Beehive

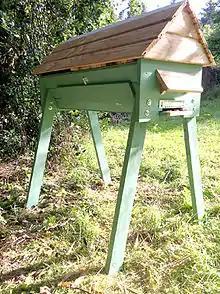
Top bar hive

Langstroth hives are named for Rev. Lorenzo Langstroth, who patented his design in the United States on October 5, 1852. It was based on the ideas of Johann Dzierzon and other leaders in apiculture. It combines a top-worked hive with hanging frames and the use of bee spaces between frames and other parts. Variants of his design have become the standard style of hive for many of the world's beekeepers, both professional and amateur. Langstroth hive bodies are rectangular and can be stacked to expand the usable space for the bees. They can be made from a variety of materials, but commonly of timber. The modern Langstroth hive consists of: